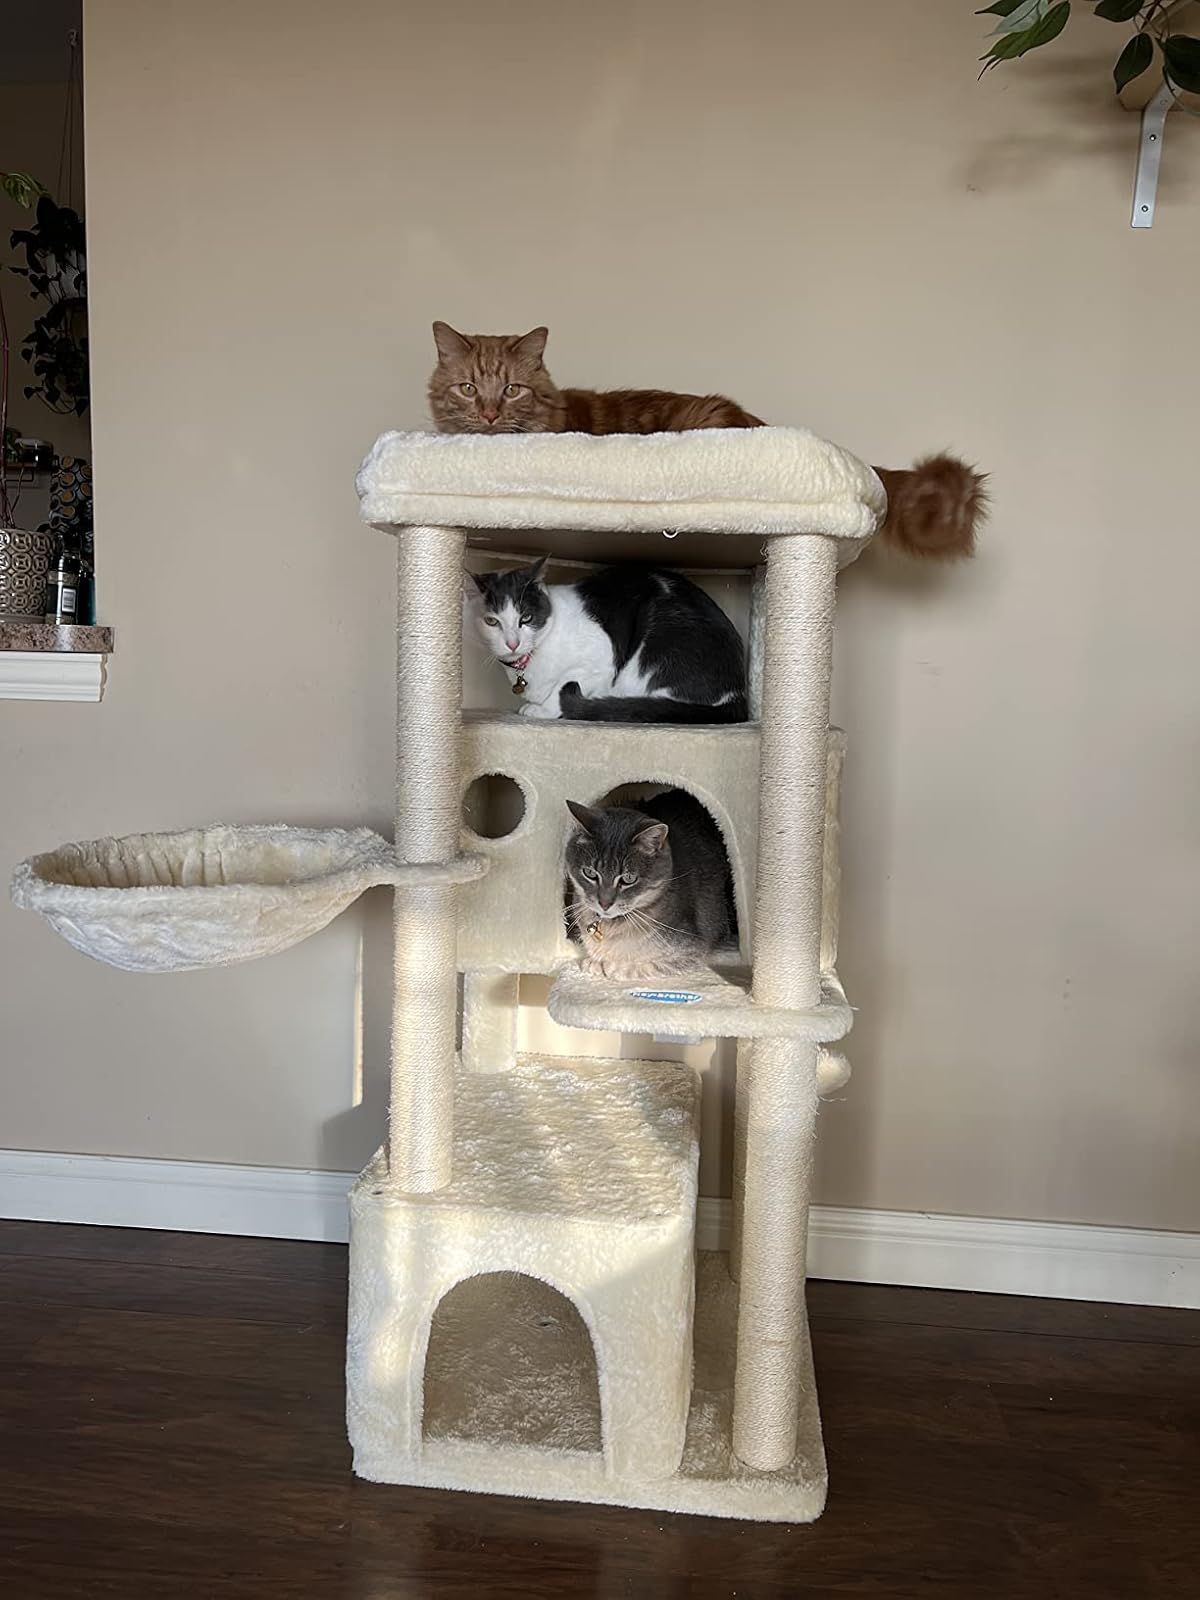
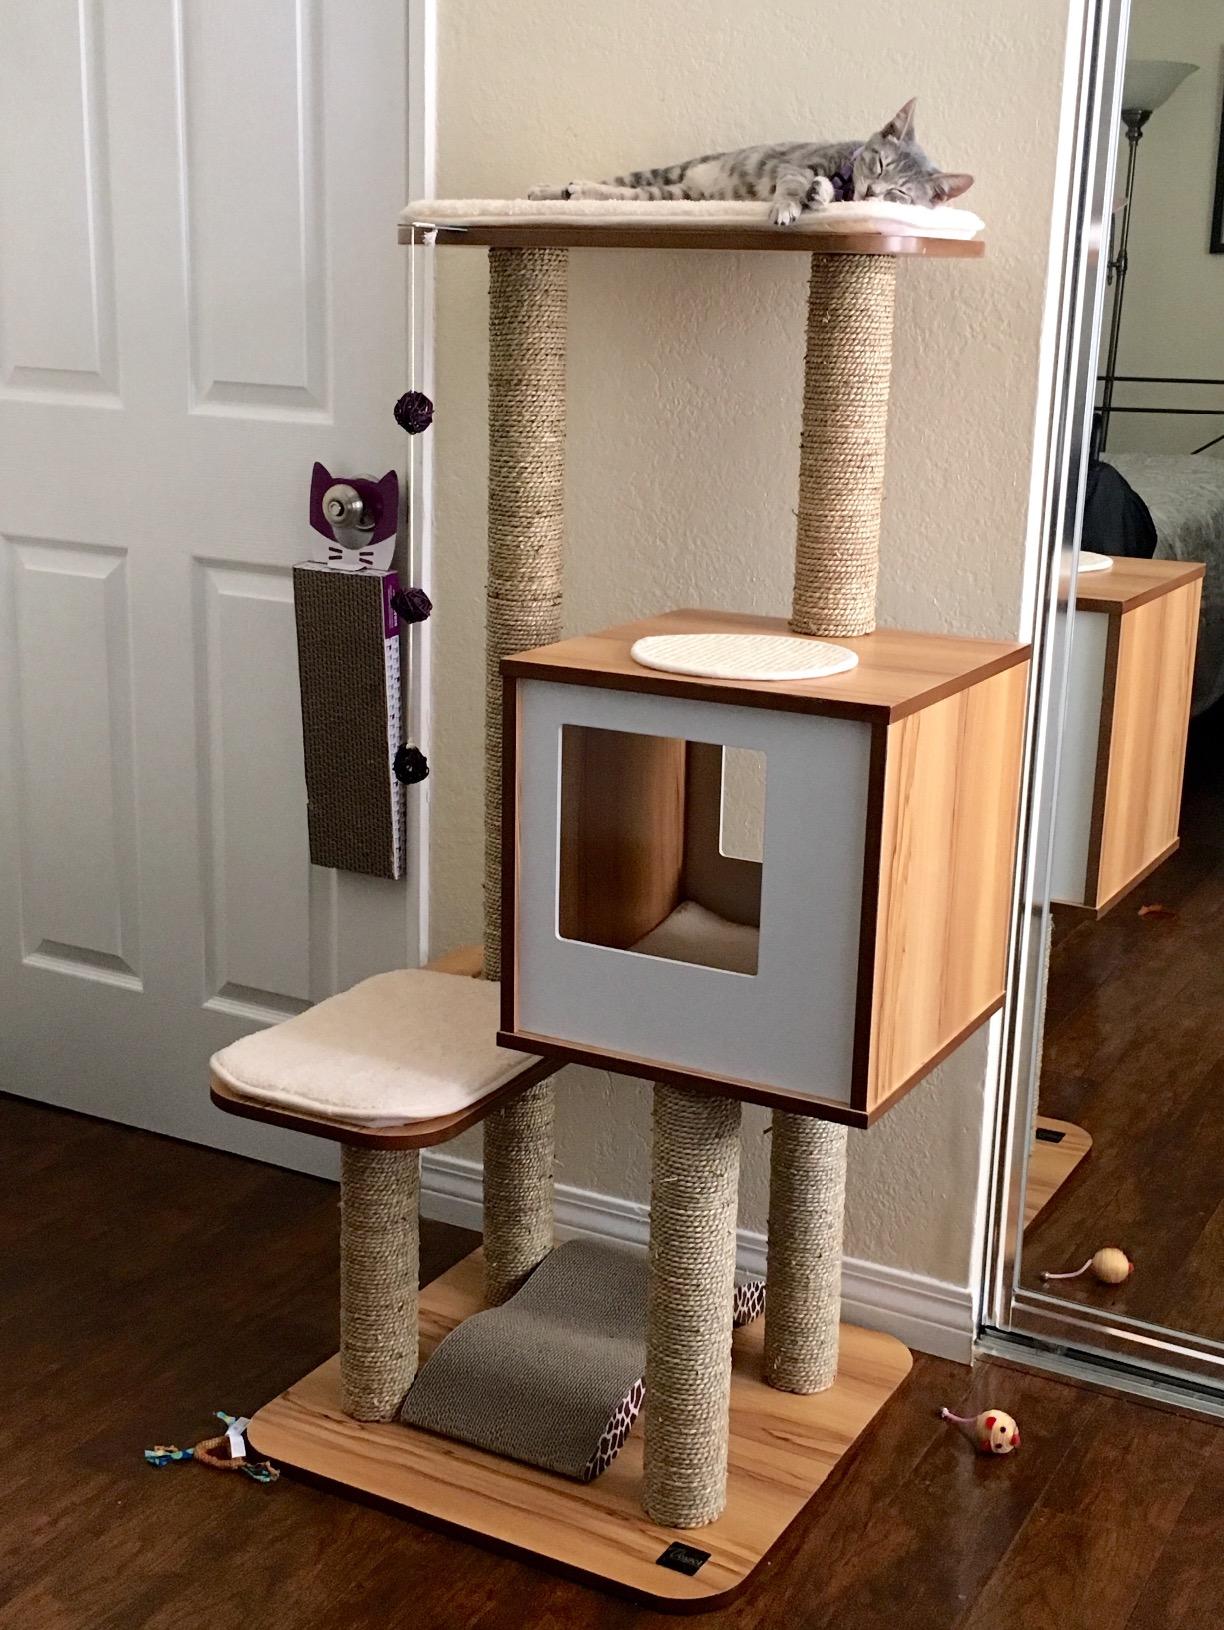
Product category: items_cat tree
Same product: no